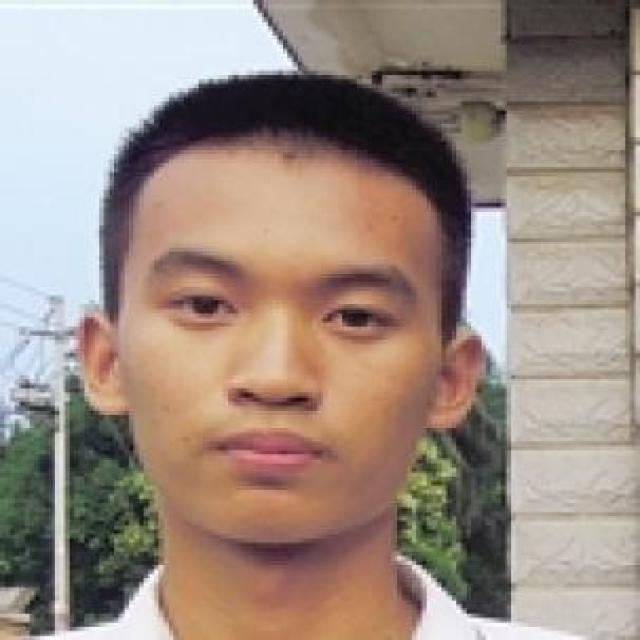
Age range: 13-20